2016 Qatar motorcycle Grand Prix

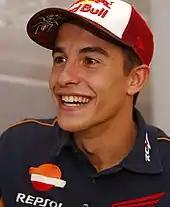
Marc Márquez qualified second after losing pole position due to him setting his fastest lap time after qualifying ended.

Saturday evening's qualifying session was divided into two parts. The two sessions lasted fifteen minutes each. The slowest riders in the first three practice sessions competed in the first part. The second part included the combined top ten quickest participants from the opening trio of practice sessions. The first session had the fastest two riders progress into the second which determined pole position to twelfth. Riders had to qualify within 107% of the pole position lap time to ensure their qualification for the race. All riders ran twice with most entering the pit lane with five minutes left in the crash-free second qualifying session and pushed immediately due to optimum track conditions. On his first run in clear air, Lorenzo claimed a record-breaking, 62nd career pole position and his 36th in MotoGP with a time of one minute and 54.543 seconds but could not improve due to a rider error. Márquez took second and could not claim pole because he miscalculated his best lap time which he began just after qualifying ended. Márquez executed a wheelie because his front tyre locked due to a possible brake malfunction and veered left into the gravel trap during a practice start. Viñales made it an all-Spanish front row on his final lap and took his second first row start since the 2015 Catalan Grand Prix Iannone was fourth after losing two-tenths of a second when Redding delayed him in the closing complex of corners on his final timed lap. Rossi took fifth having moved up the grid during qualifying.